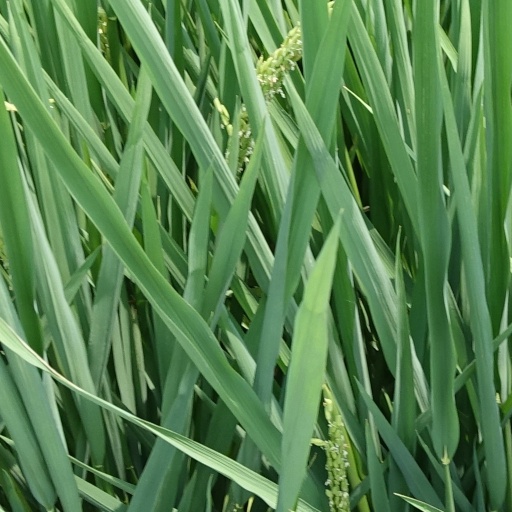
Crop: rice